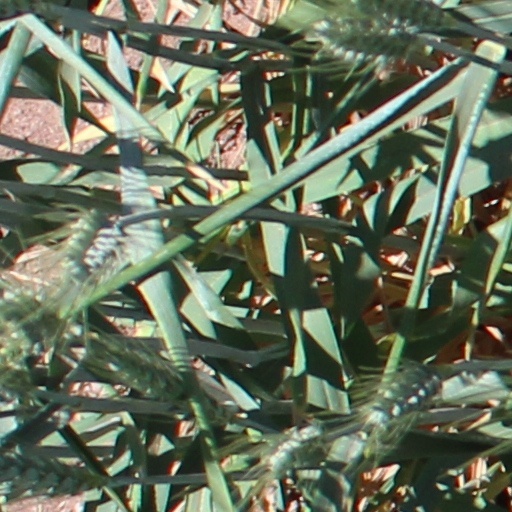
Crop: wheat